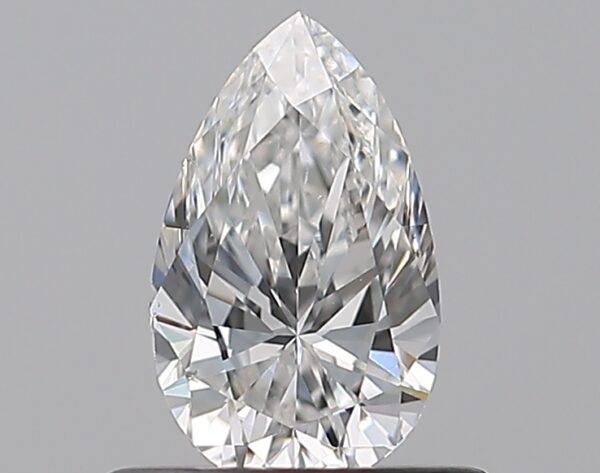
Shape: pear
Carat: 0.5
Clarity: VS2
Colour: E
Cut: VG
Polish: EX
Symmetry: GD
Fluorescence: N
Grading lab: GIA
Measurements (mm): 6.94 x 4.24 x 2.76